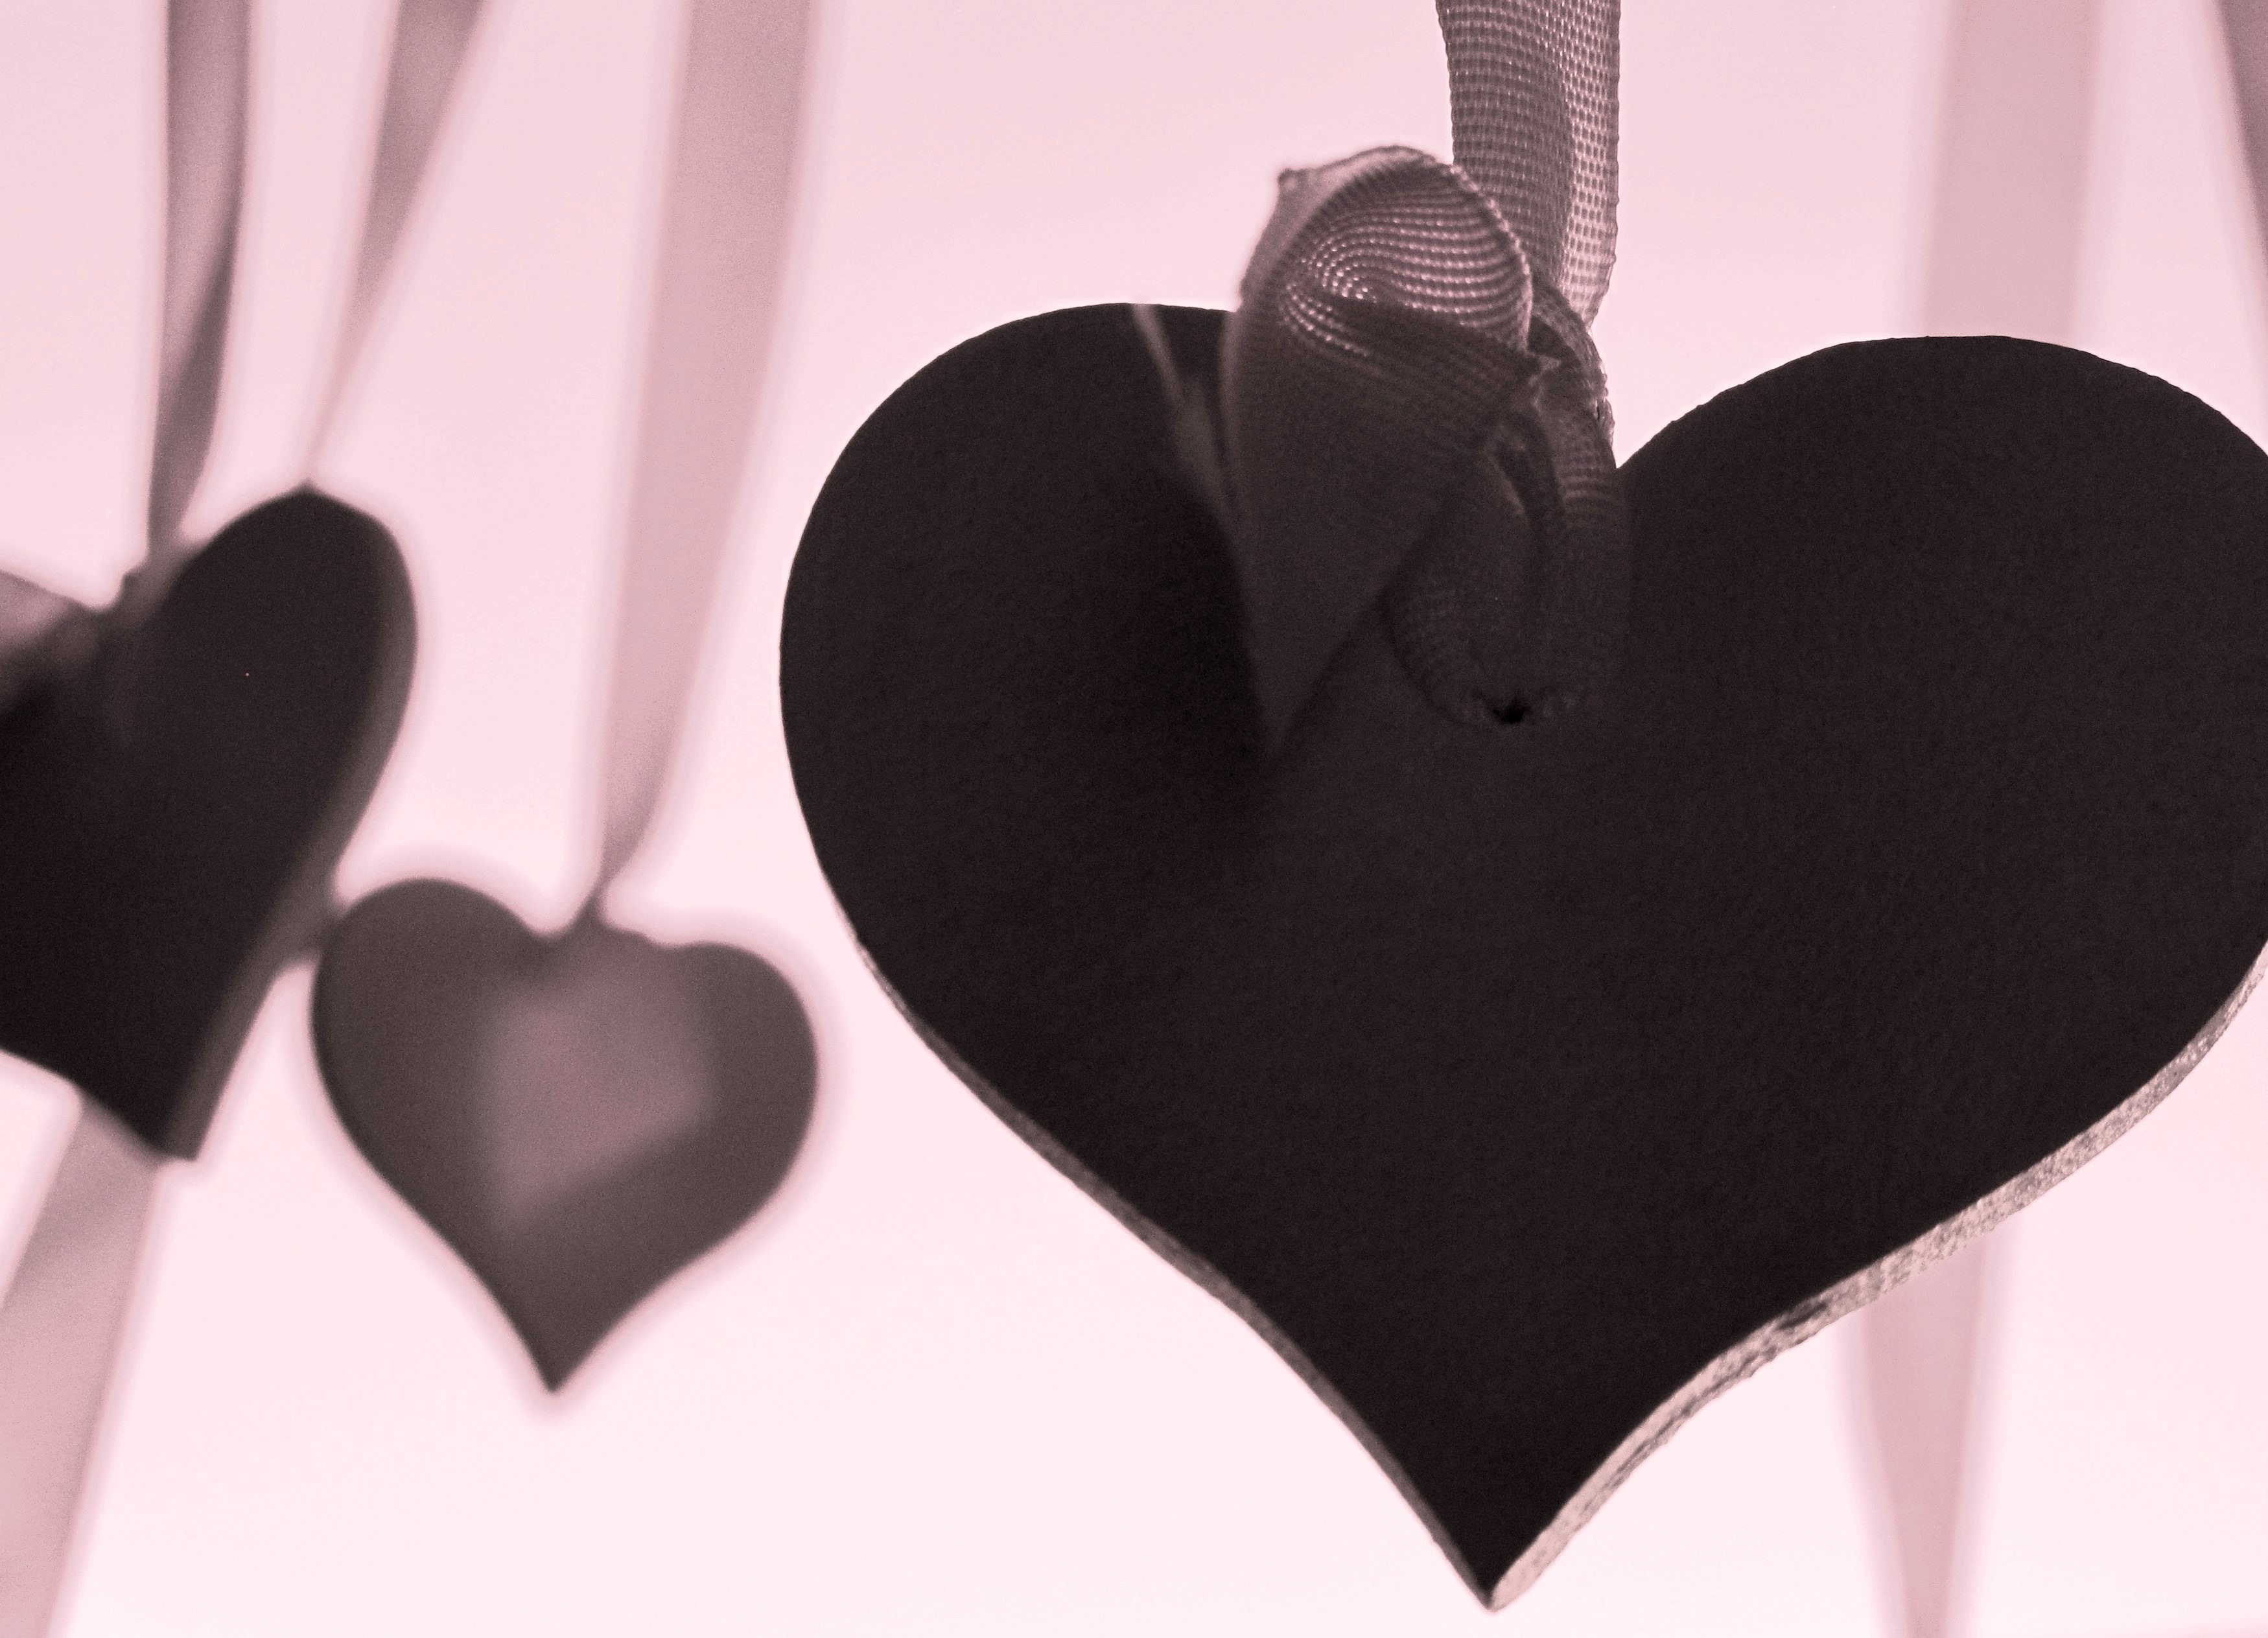
hand, petal, love, heart, romance, black, ear, pink, wedding, marriage, human body, illustration, eye, moustache, organ, mood, luck, greeting card, emotion, valentine's day, interaction, mother's day